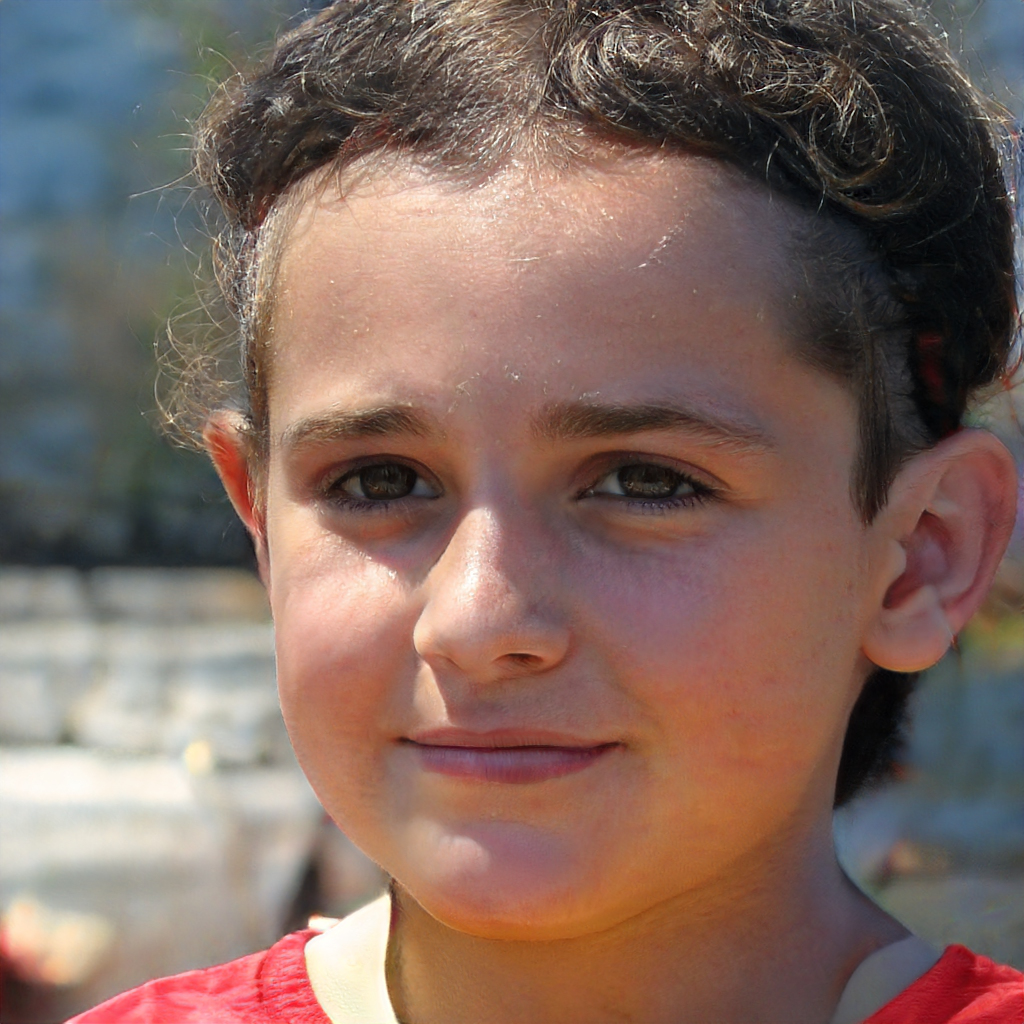
Gender: Female